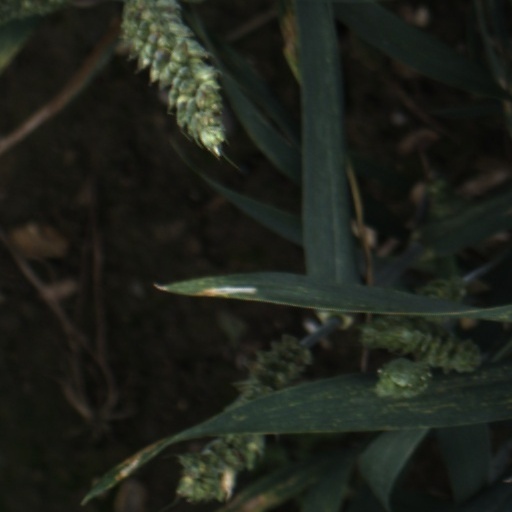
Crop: wheat